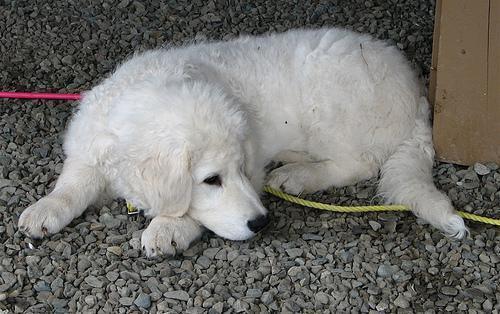
kuvasz